After Midnight (2014 film)

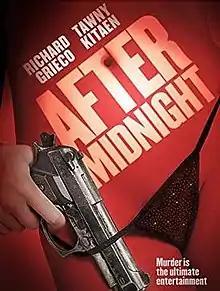
Film poster

After Midnight (also known as Naked After Midnight) is a 2014 American erotic mystery/horror thriller film directed by Fred Olen Ray and starring Richard Grieco and Tawny Kitaen in her final film role.